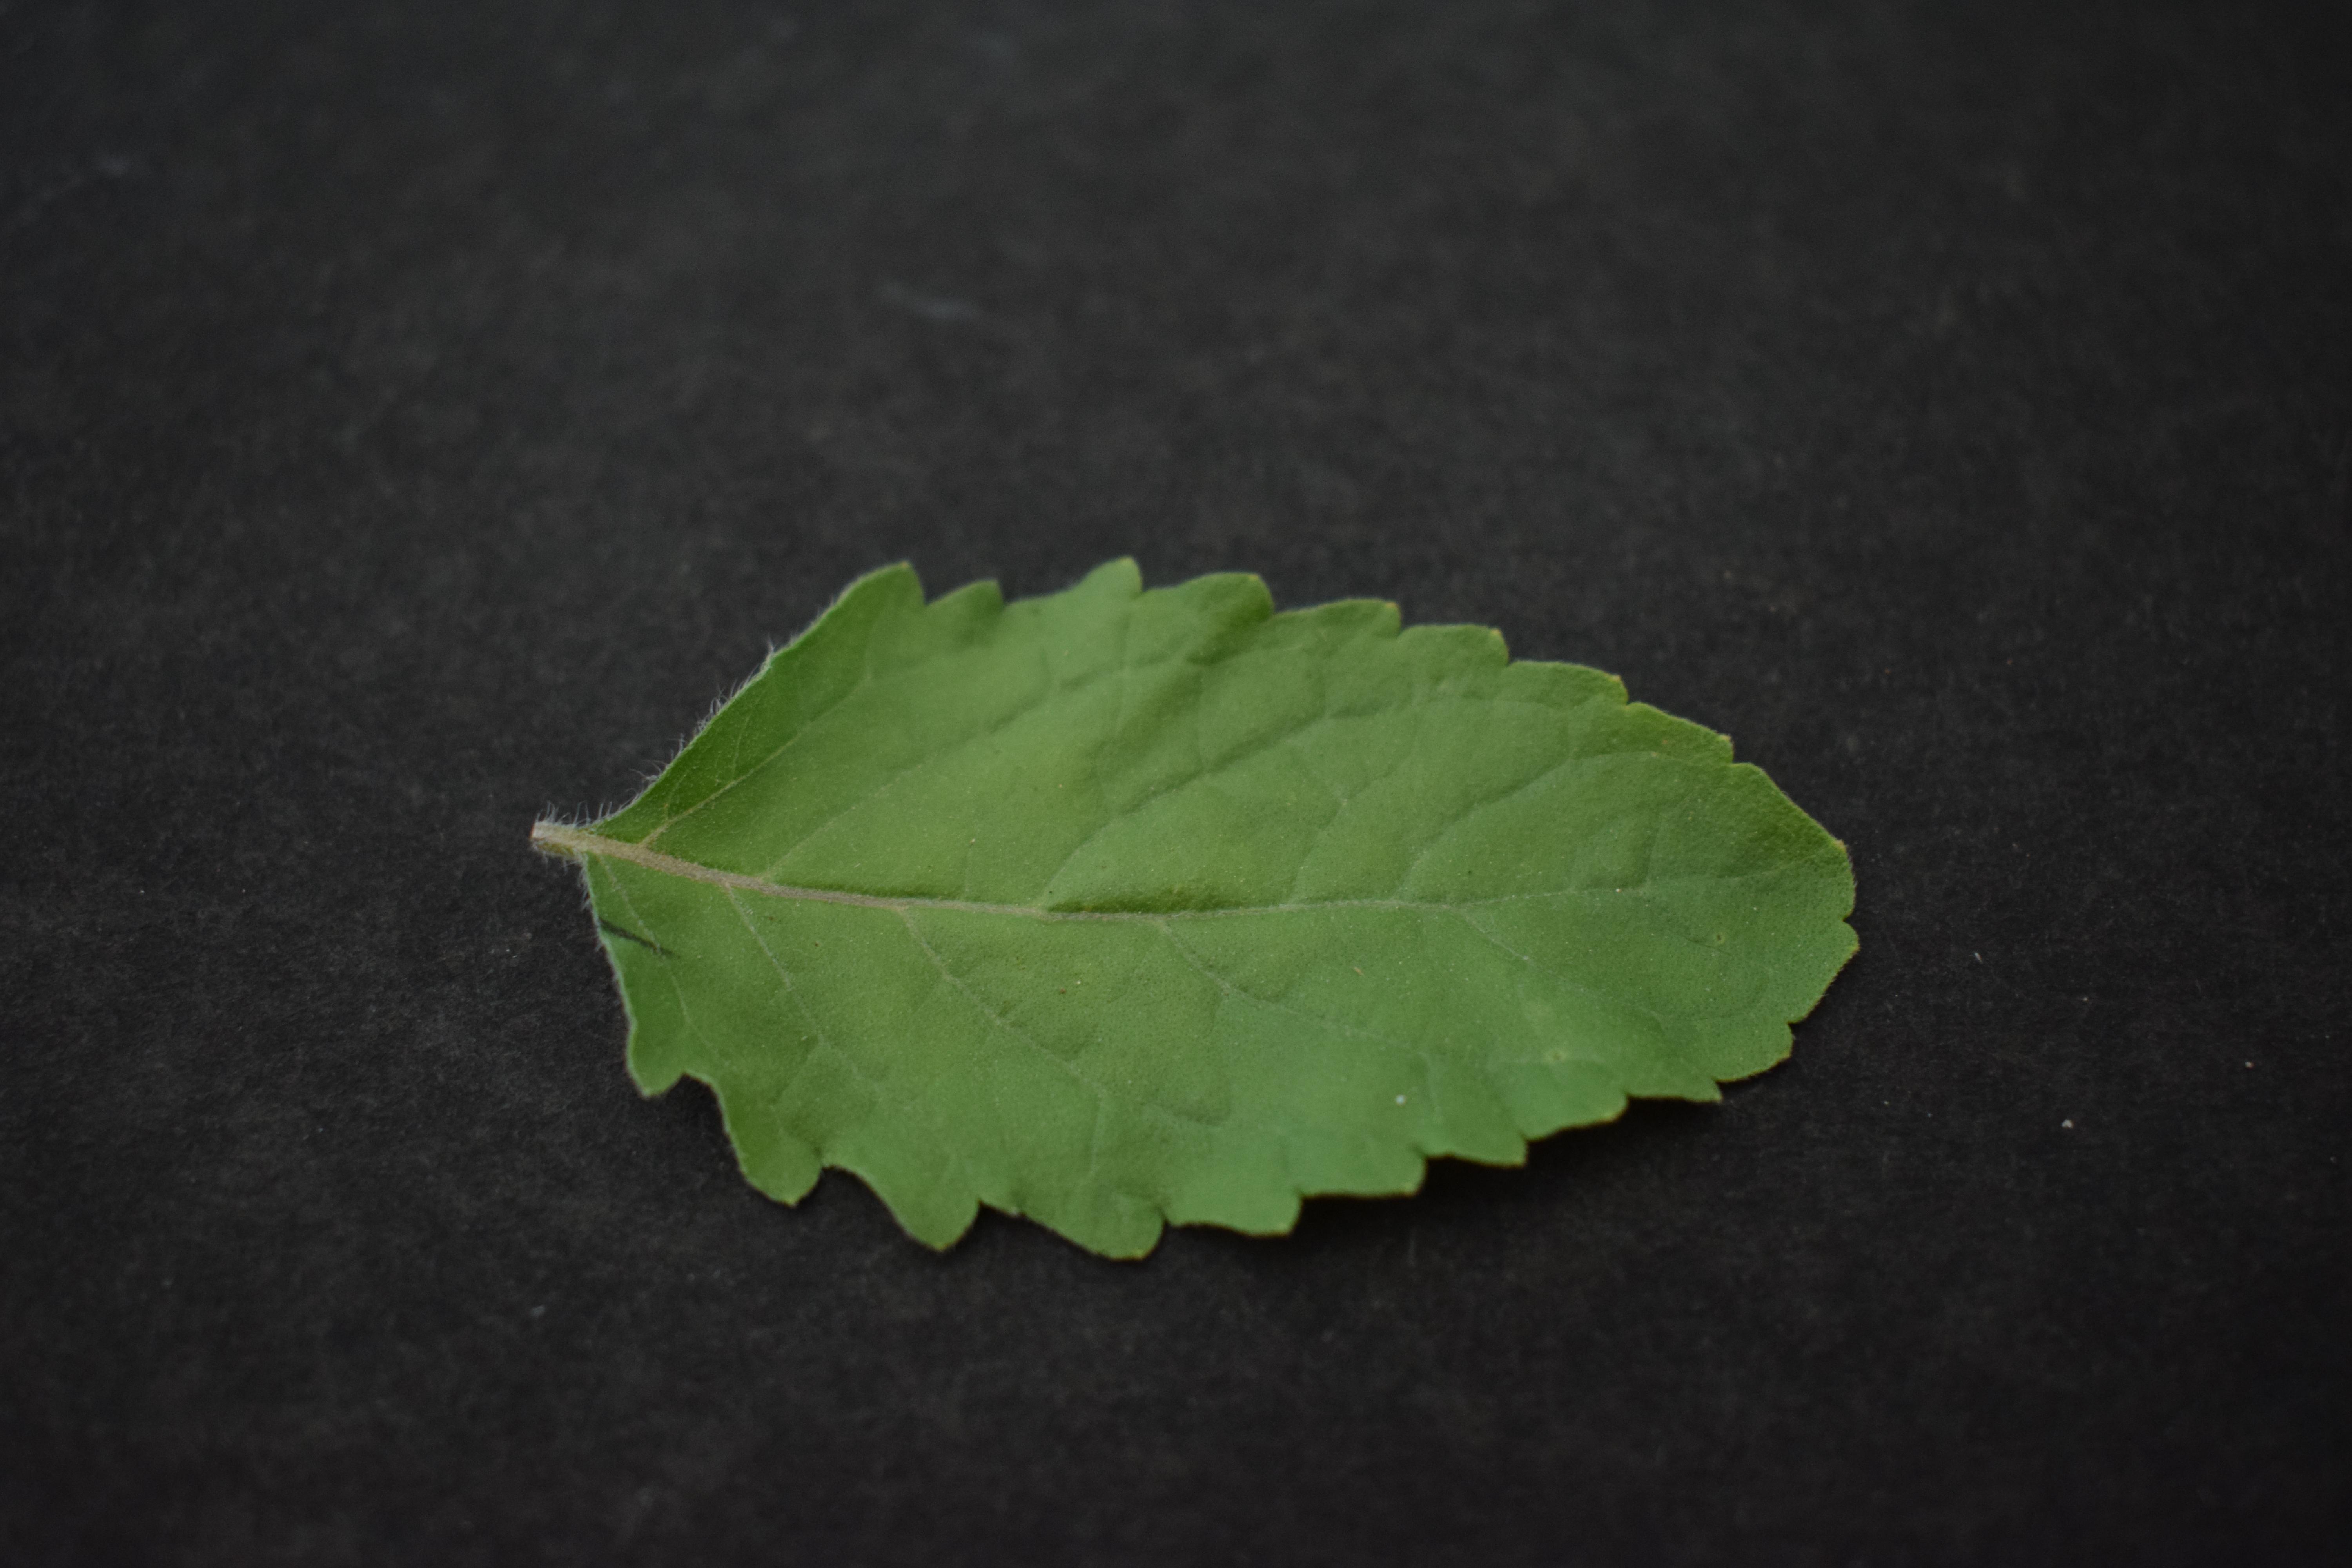
Plant species: Basil